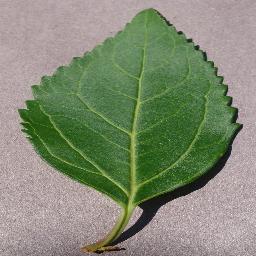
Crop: cherry
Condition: (including_sour)_healthy